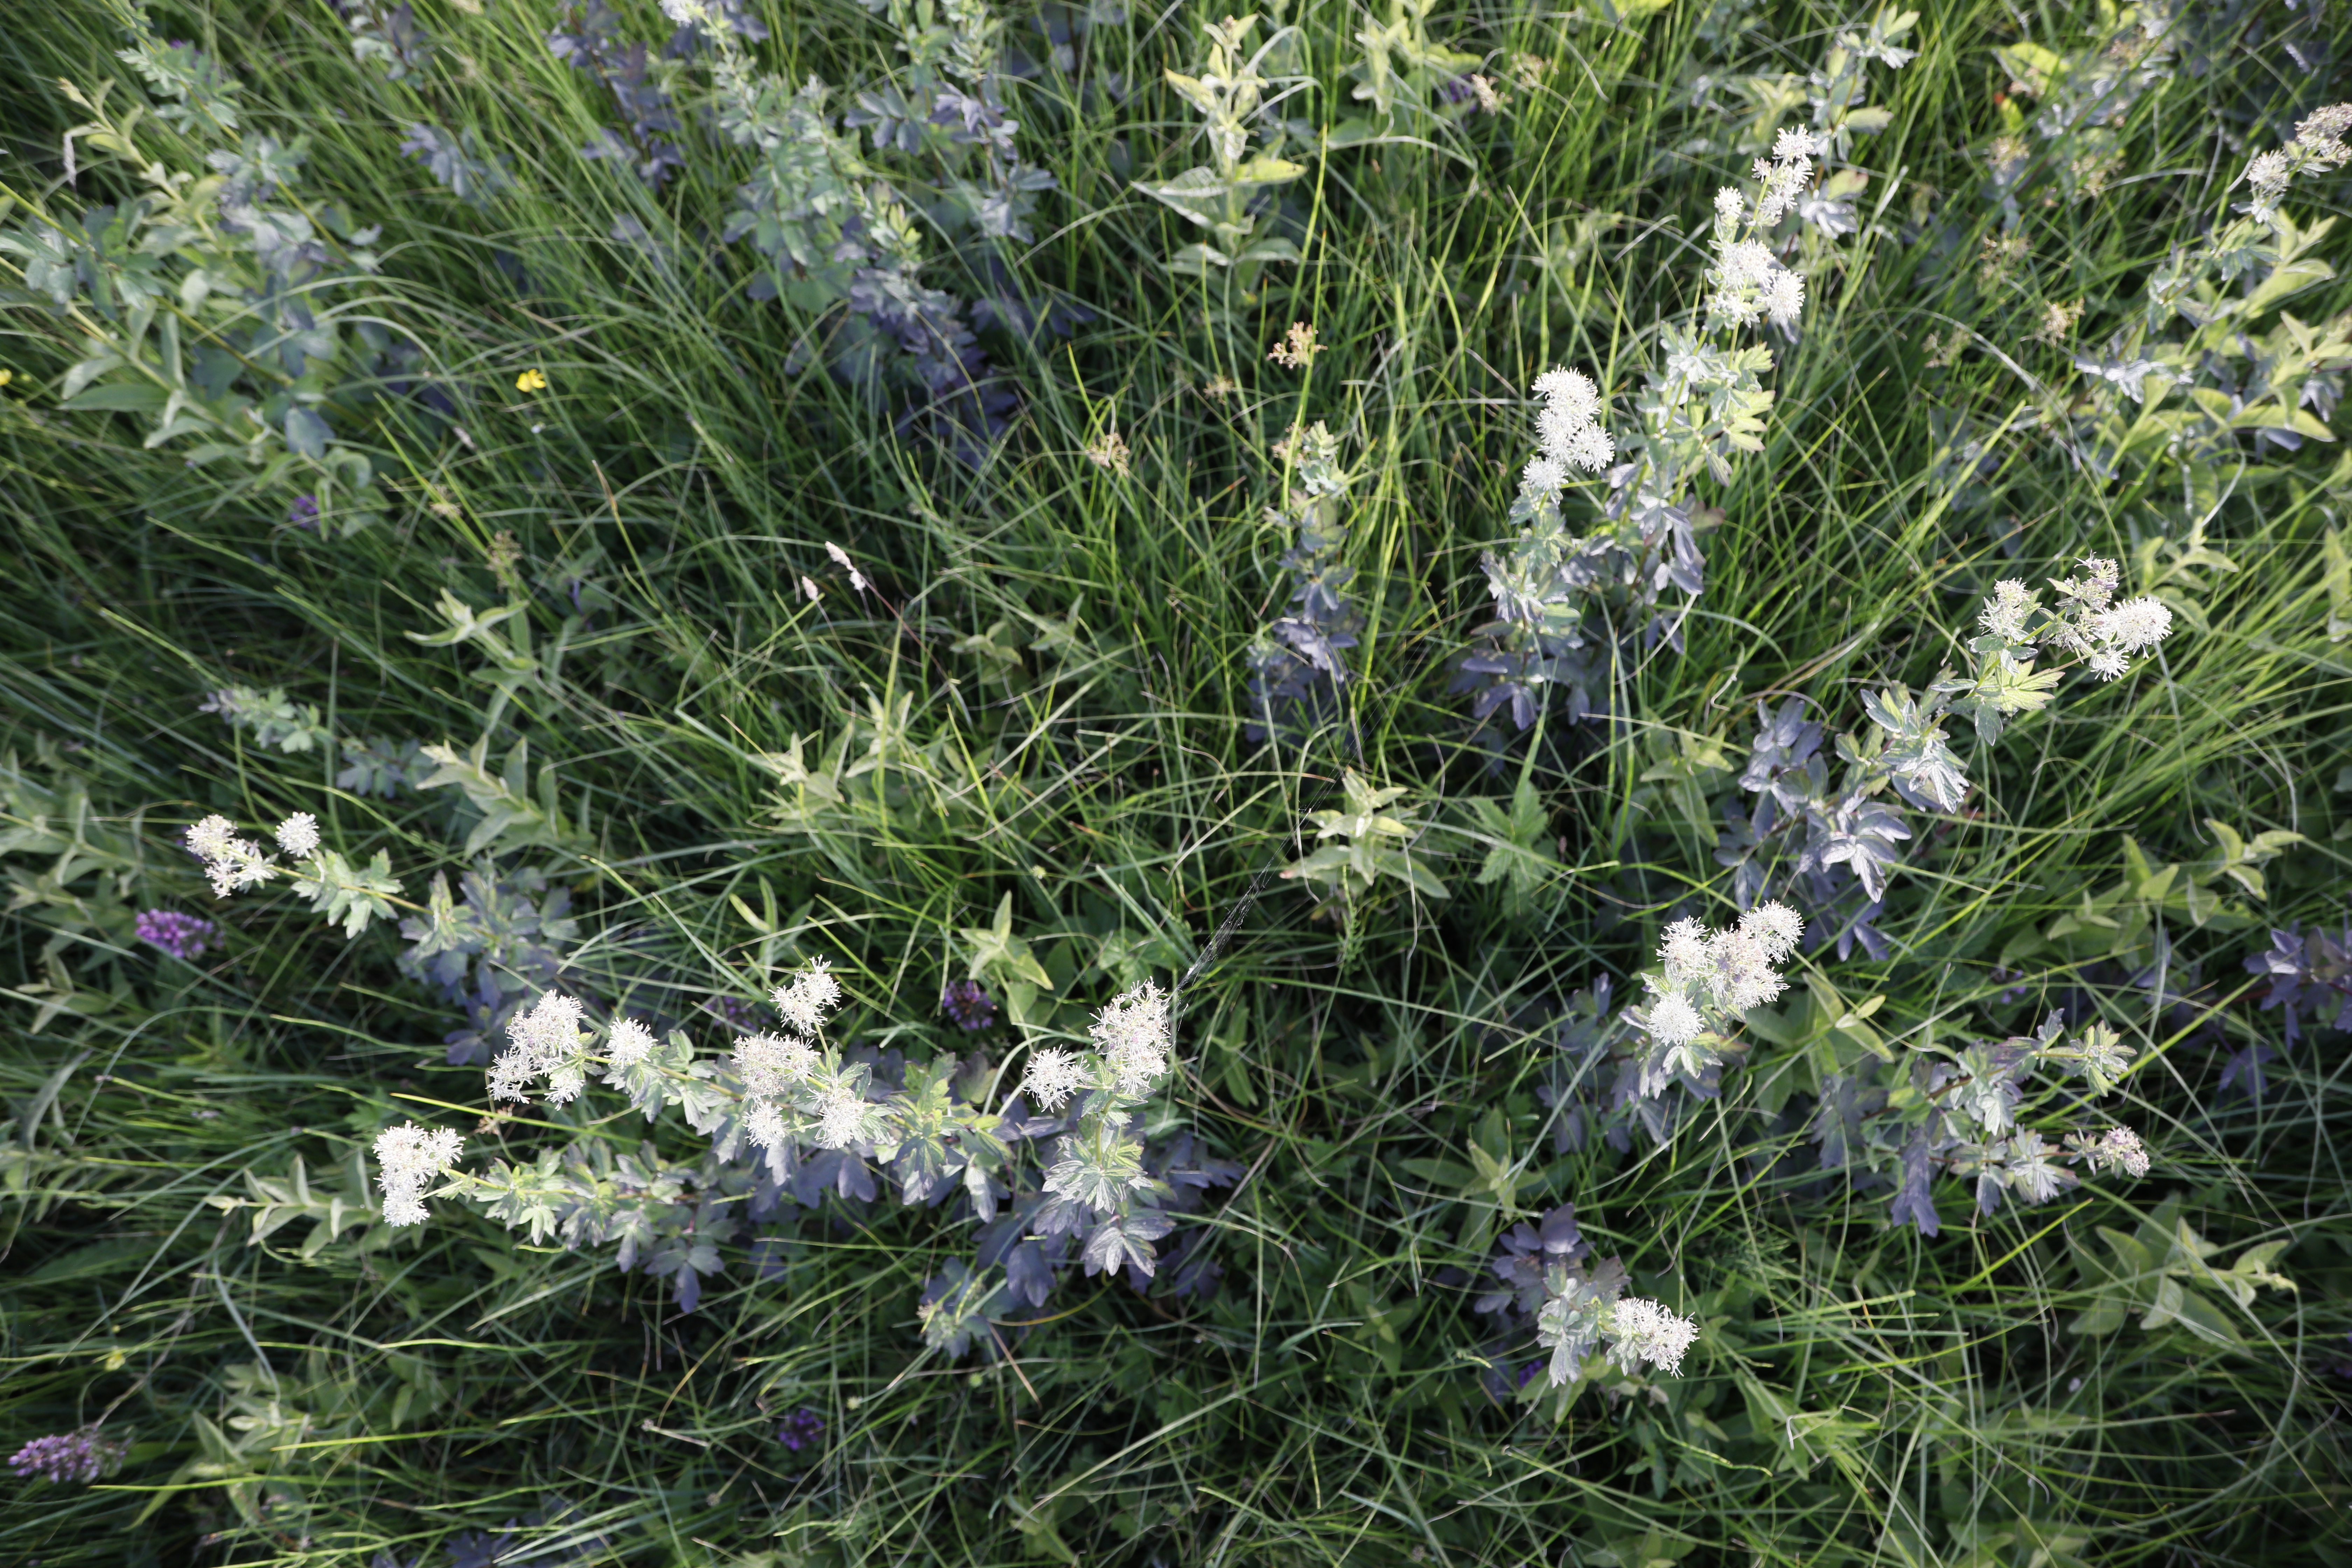
Plant species: Thalictrum flavum